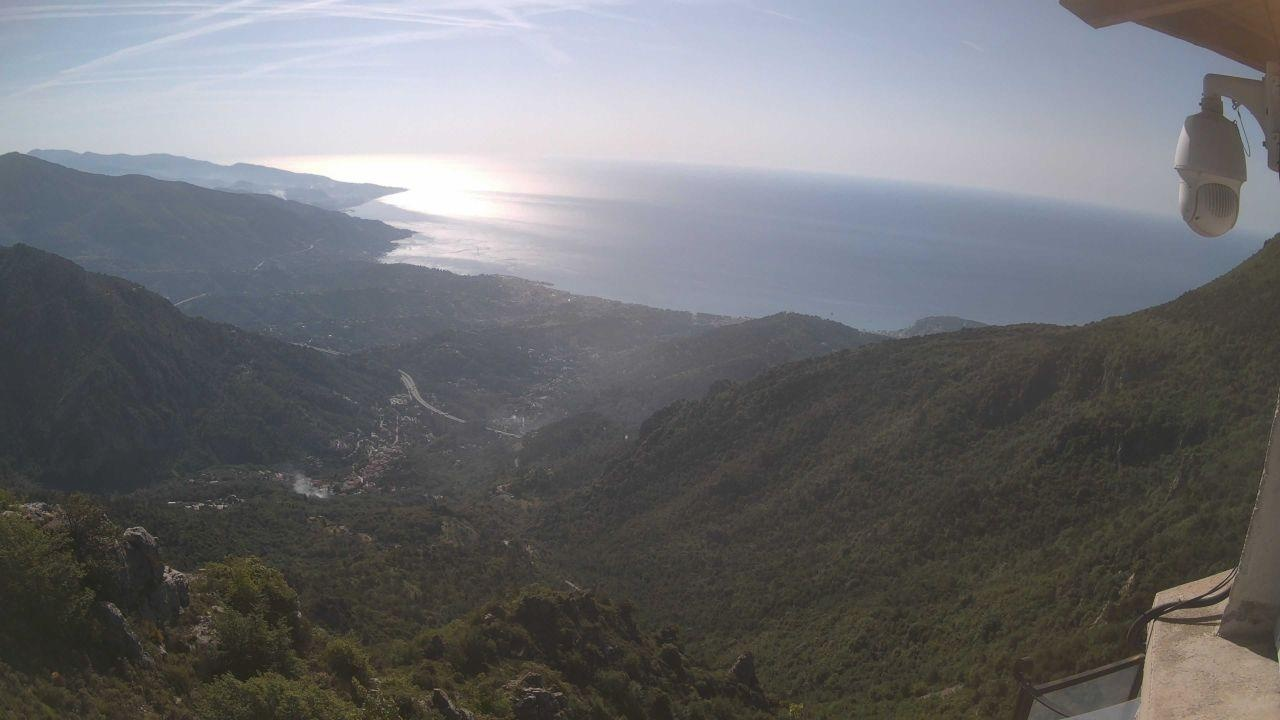
Fire: no
Smoke: yes